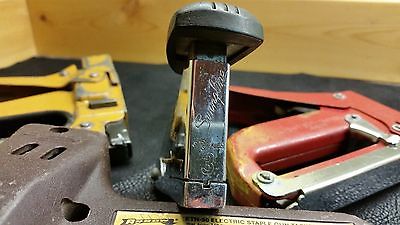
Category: stapler